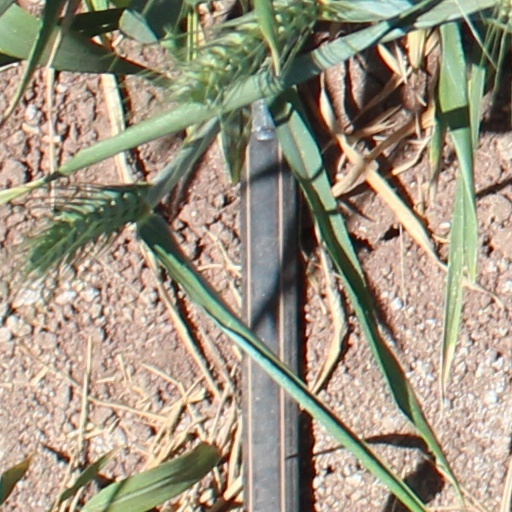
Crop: wheat